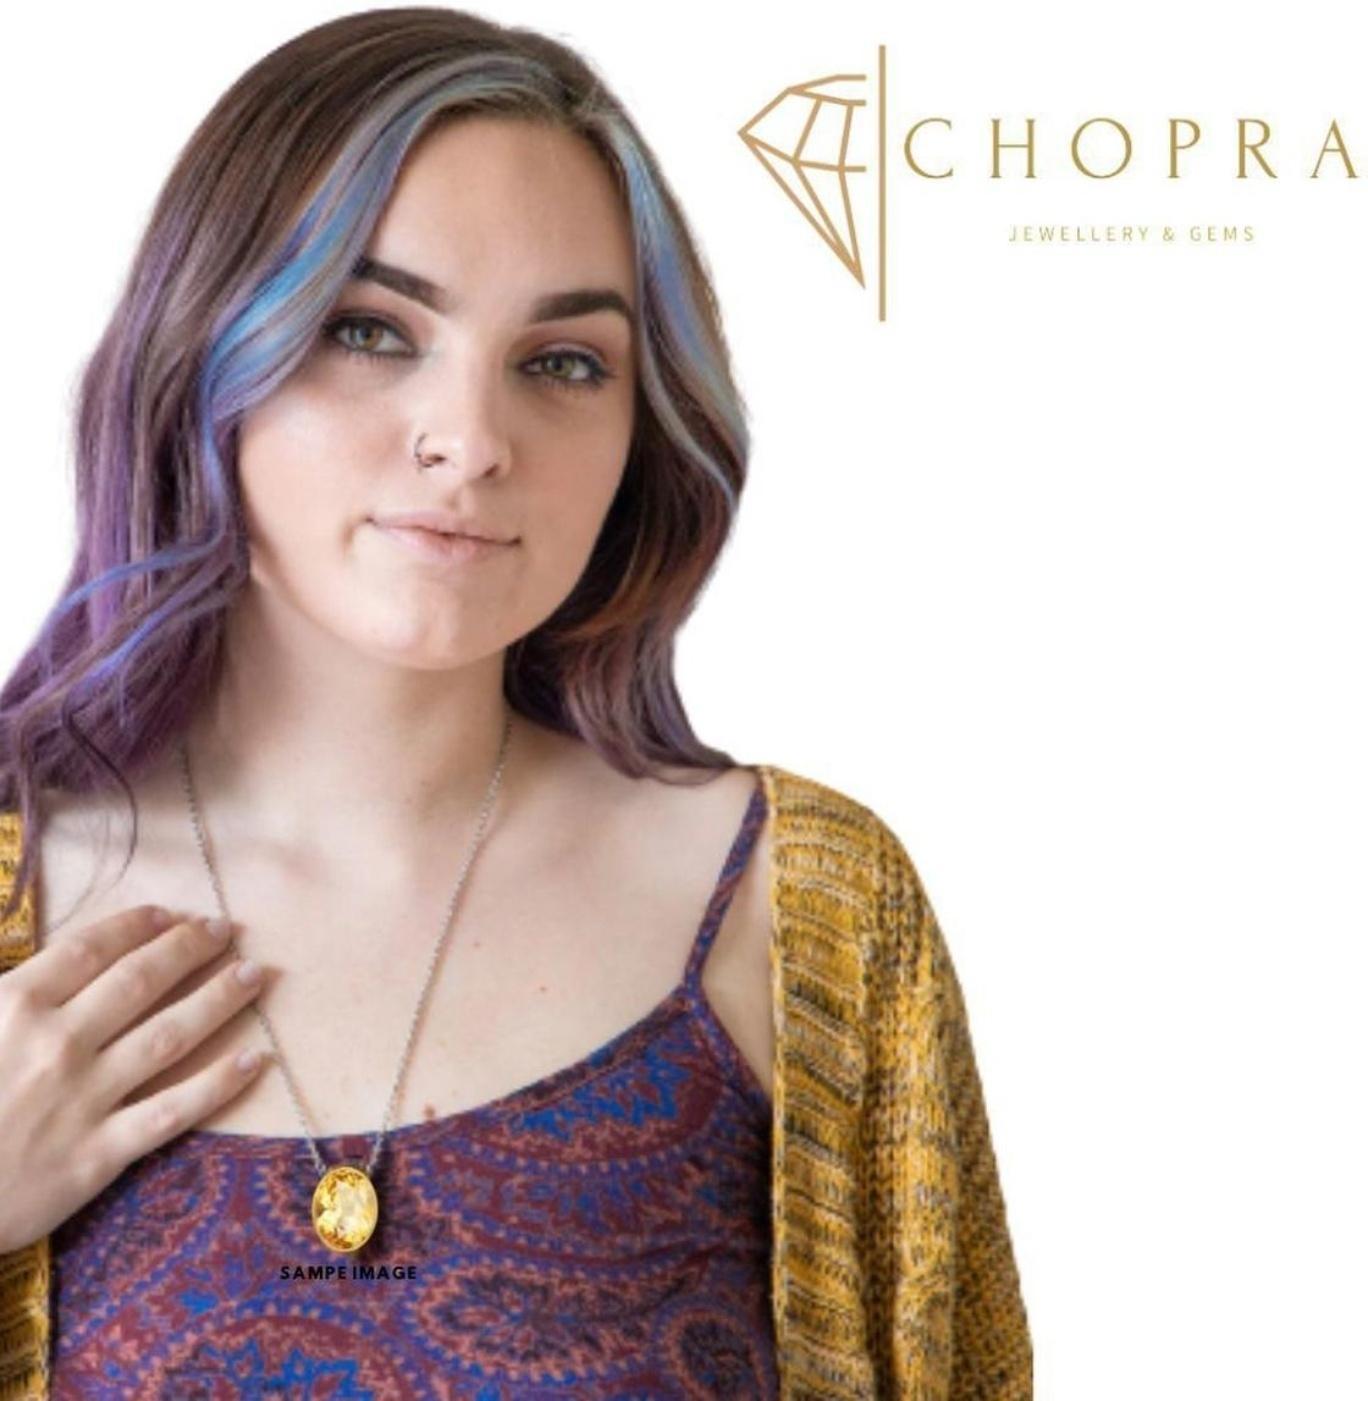
Chopra Gems Brass Natural Yellow Sapphire Pendant (Men and Women)
Type: Necklaces & Pendants
Brand: Chopra Gems & Jewellery
Price: Rs. 498
 Yellow sapphire pukhraj panchdhatu pendant.This panchdhatu pendant is made up with 5 dhatus or metals namely gold, silver,copper,zinc and iron. This gemstone pendant is very pious compared to other nine gemstone with strong physical powers beneficial for scholars, academicians, teachers and other research fellows. The gemstone removes hurdles in late marriages or hitches in married life. Gains, profits and income flourishes by the grace of yellow sapphire. The yellow sapphire boosts positive energy and support for entrepreneurs and aspiring leaders in their respective fields.Treatment has been given to enhance its quality,it is well effective as astrological purpose.
Features: Natural yellow sapphire pendant,Color - yellow,Collection - ethnic
Included: Natural Yellow Sapphire Pendant